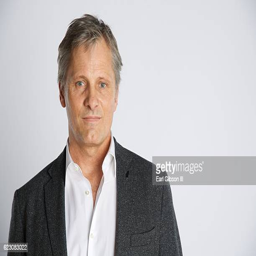
actor attends film festival presented by audi